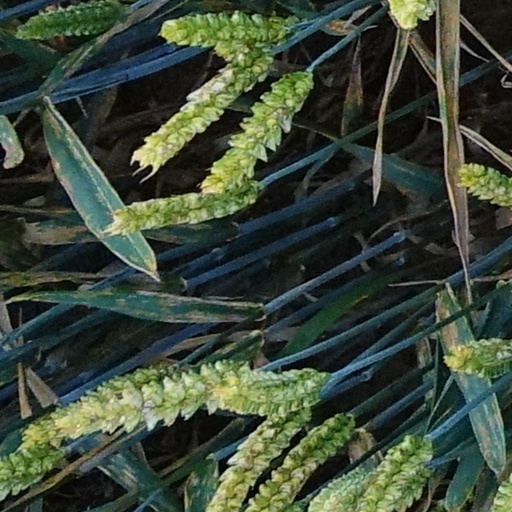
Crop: wheat